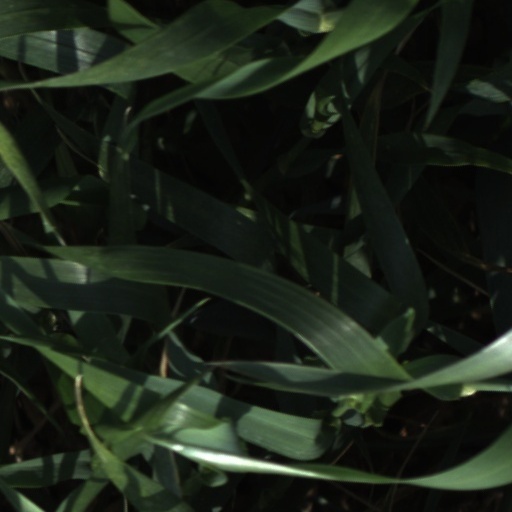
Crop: wheat